Wells A. Hutchins

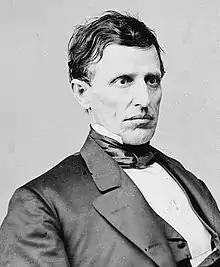

Wells Andrews Hutchins (October 8, 1818 – January 25, 1895) was an American lawyer and politician who served as a U.S. Representative from Ohio during the American Civil War.